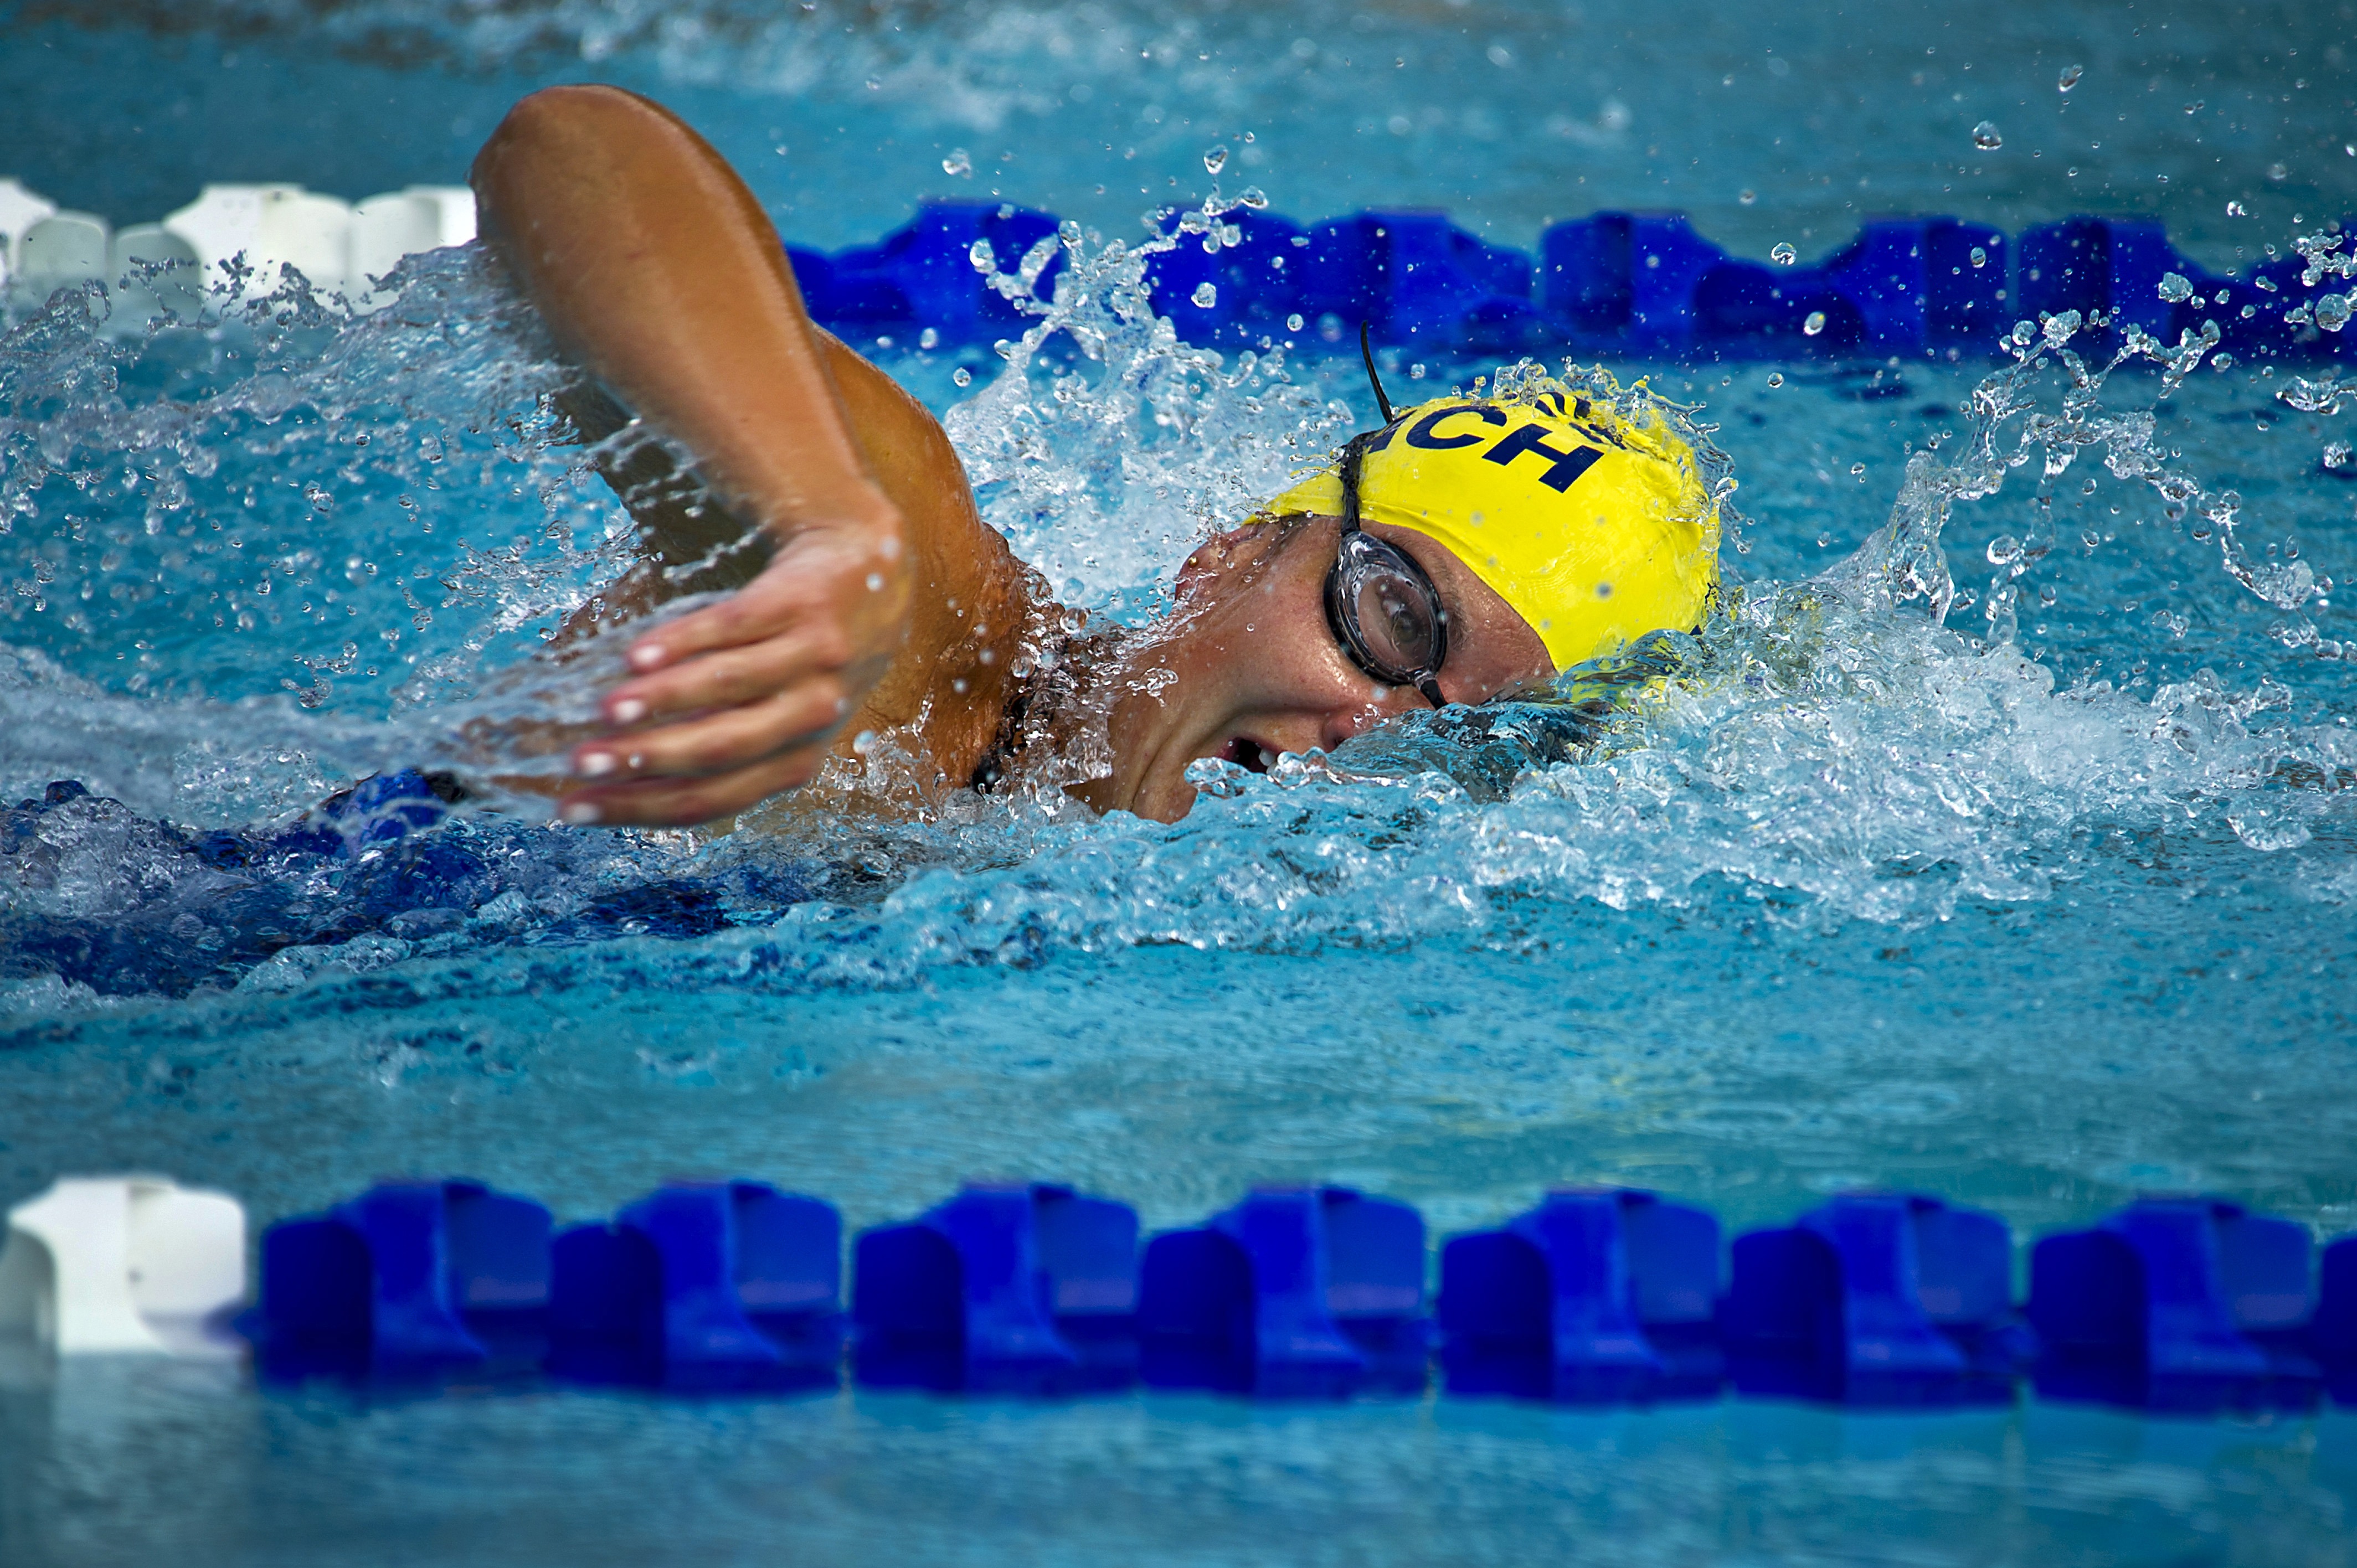
water, sport, recreation, splash, swimming pool, leisure, swimming, swimmer, sports, water sports, water sport, outdoor recreation, breaststroke, individual sports, freestyle swimming, medley swimming